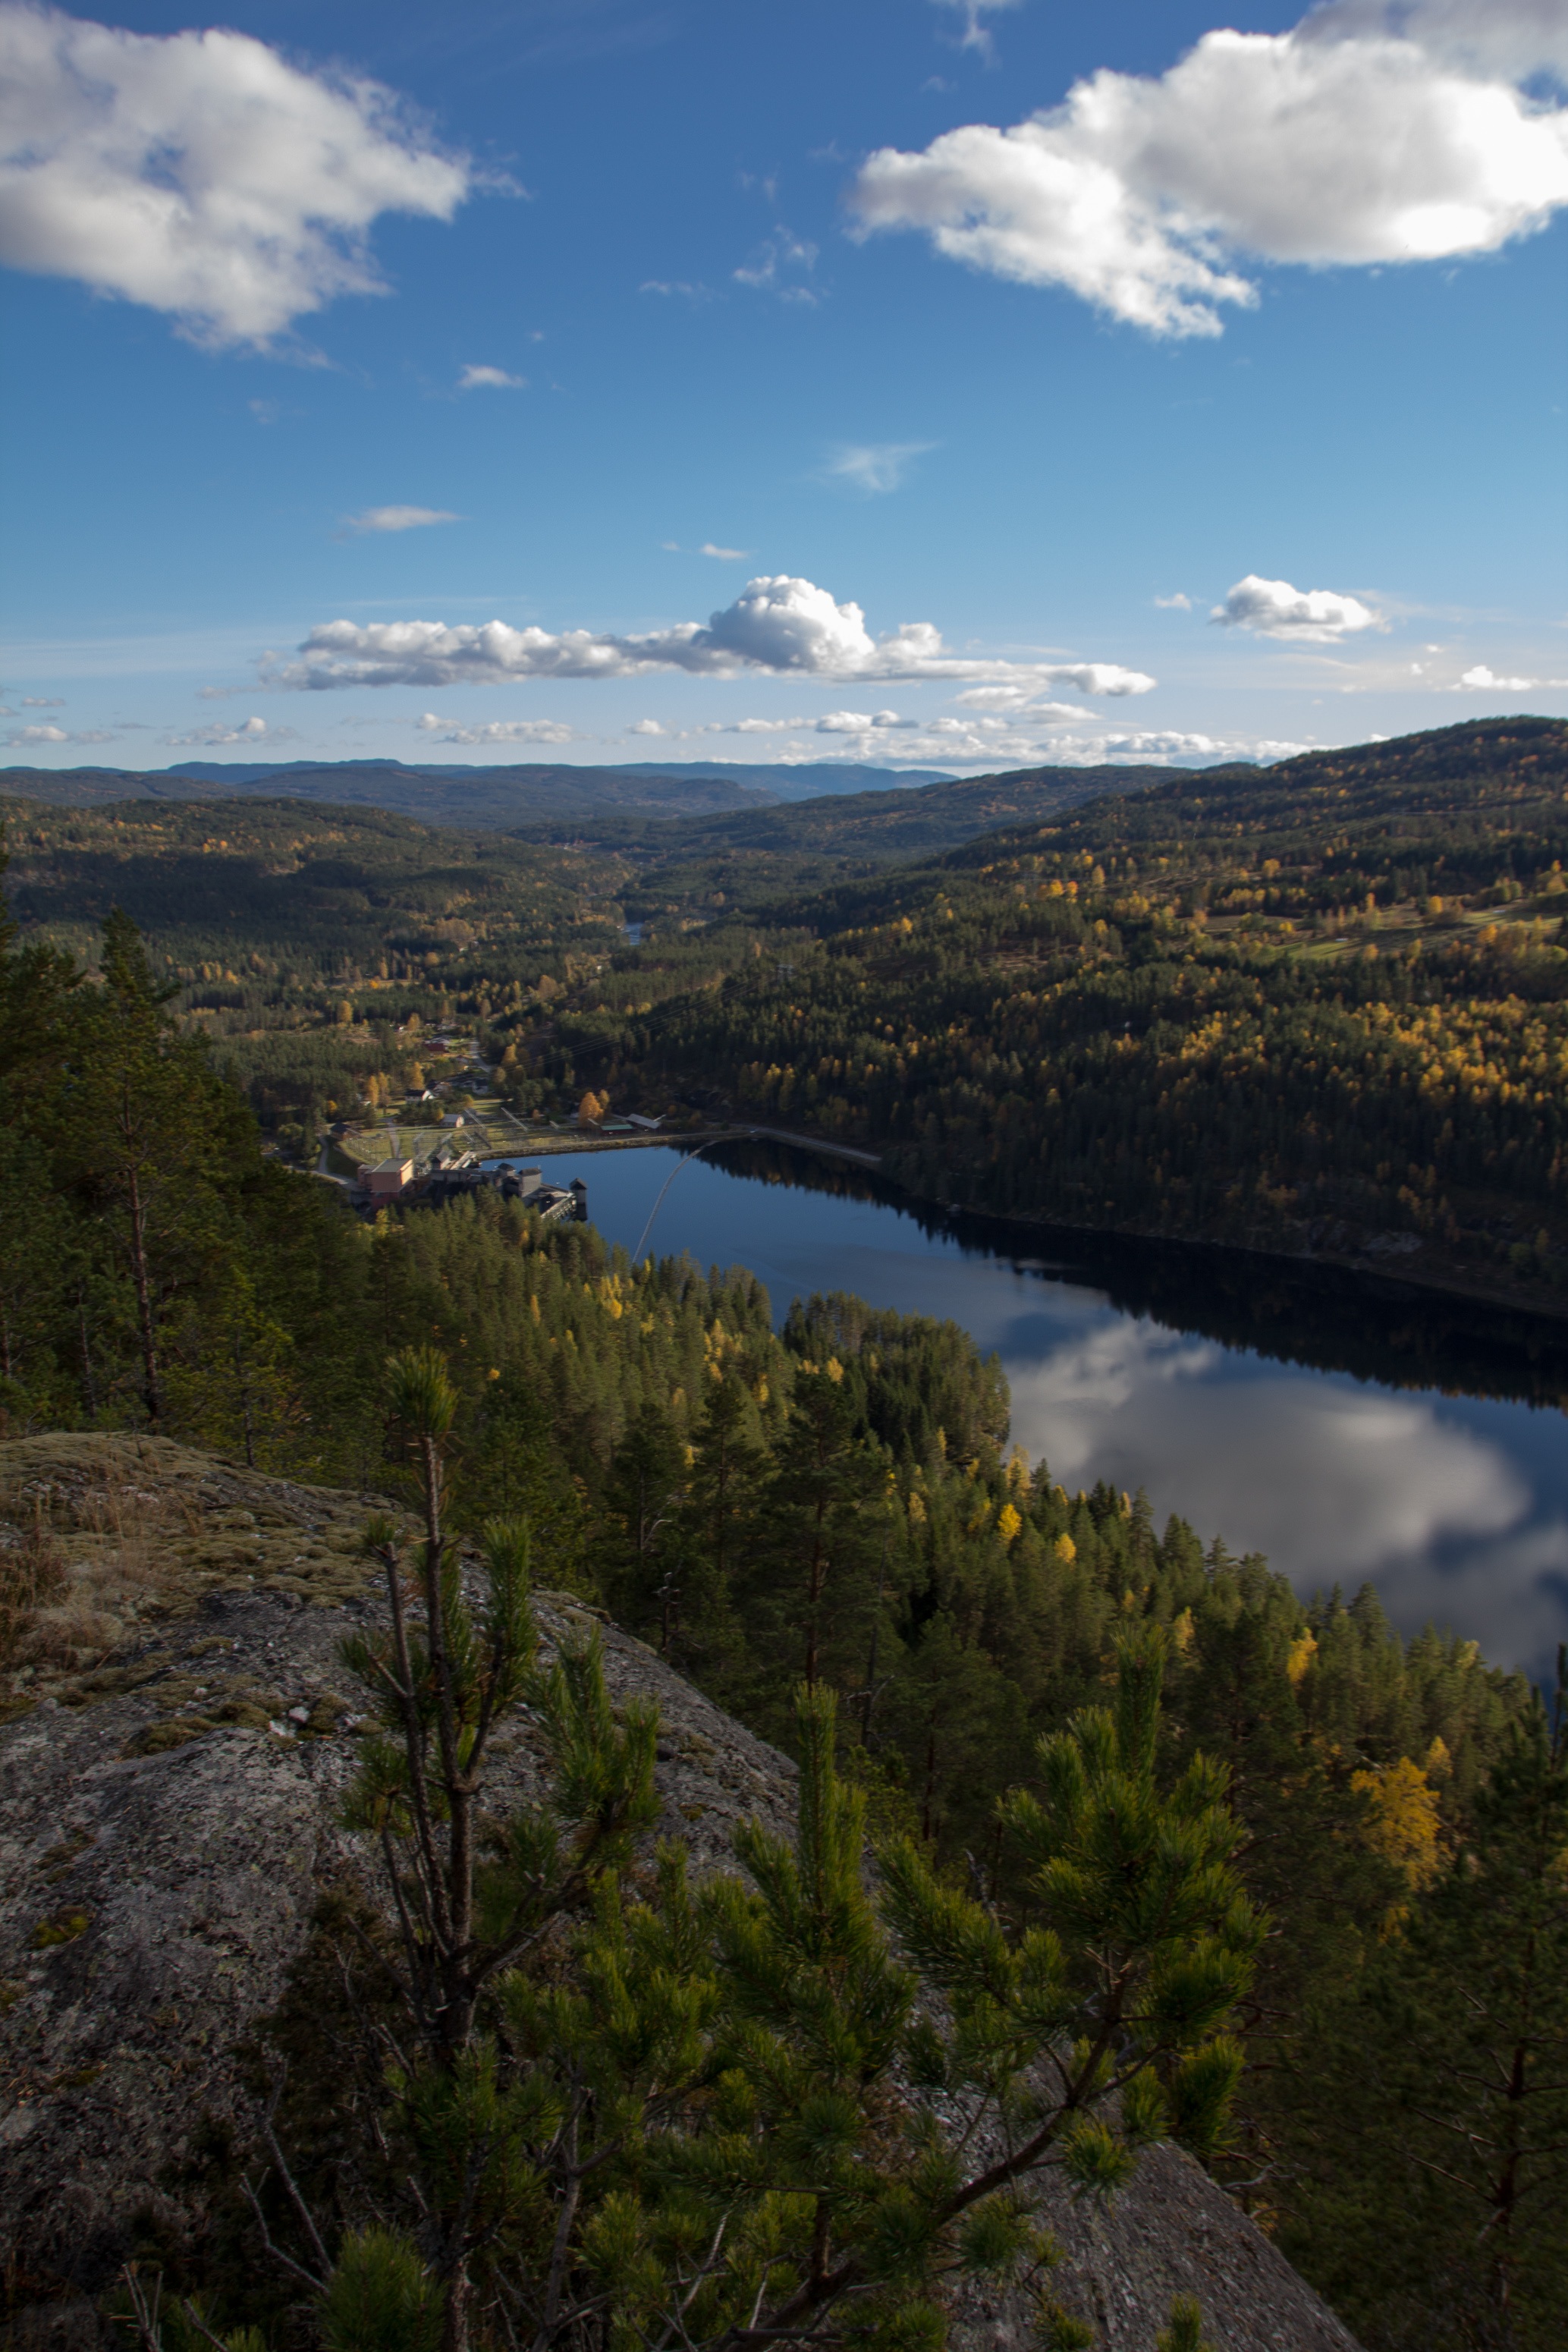
landscape, sea, tree, water, nature, forest, wilderness, mountain, cloud, sky, hill, lake, river, mountain range, pine, reflection, heaven, autumn, blue, reservoir, ridge, body of water, spruce, loch, the nature of the, norway, landform, the mountain, mountain trip, geographical feature, atmospheric phenomenon, mountainous landforms, telemark norway